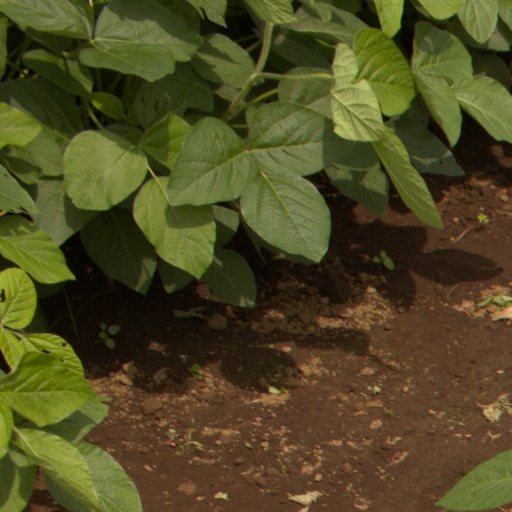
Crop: soybean